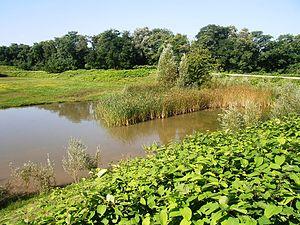
Etang de la source du Rouillon à Villejust (91)
Villejust est une commune française située à vingt-et-un kilomètres au sud-ouest de Paris dans le département de l’Essonne en région Île-de-France.
Le Rouillon est un ruisseau français, affluent de l'Yvette, elle-même sous-affluent de la Seine par l'Orge, qui coule dans le département de l'Essonne et la région Île-de-France.